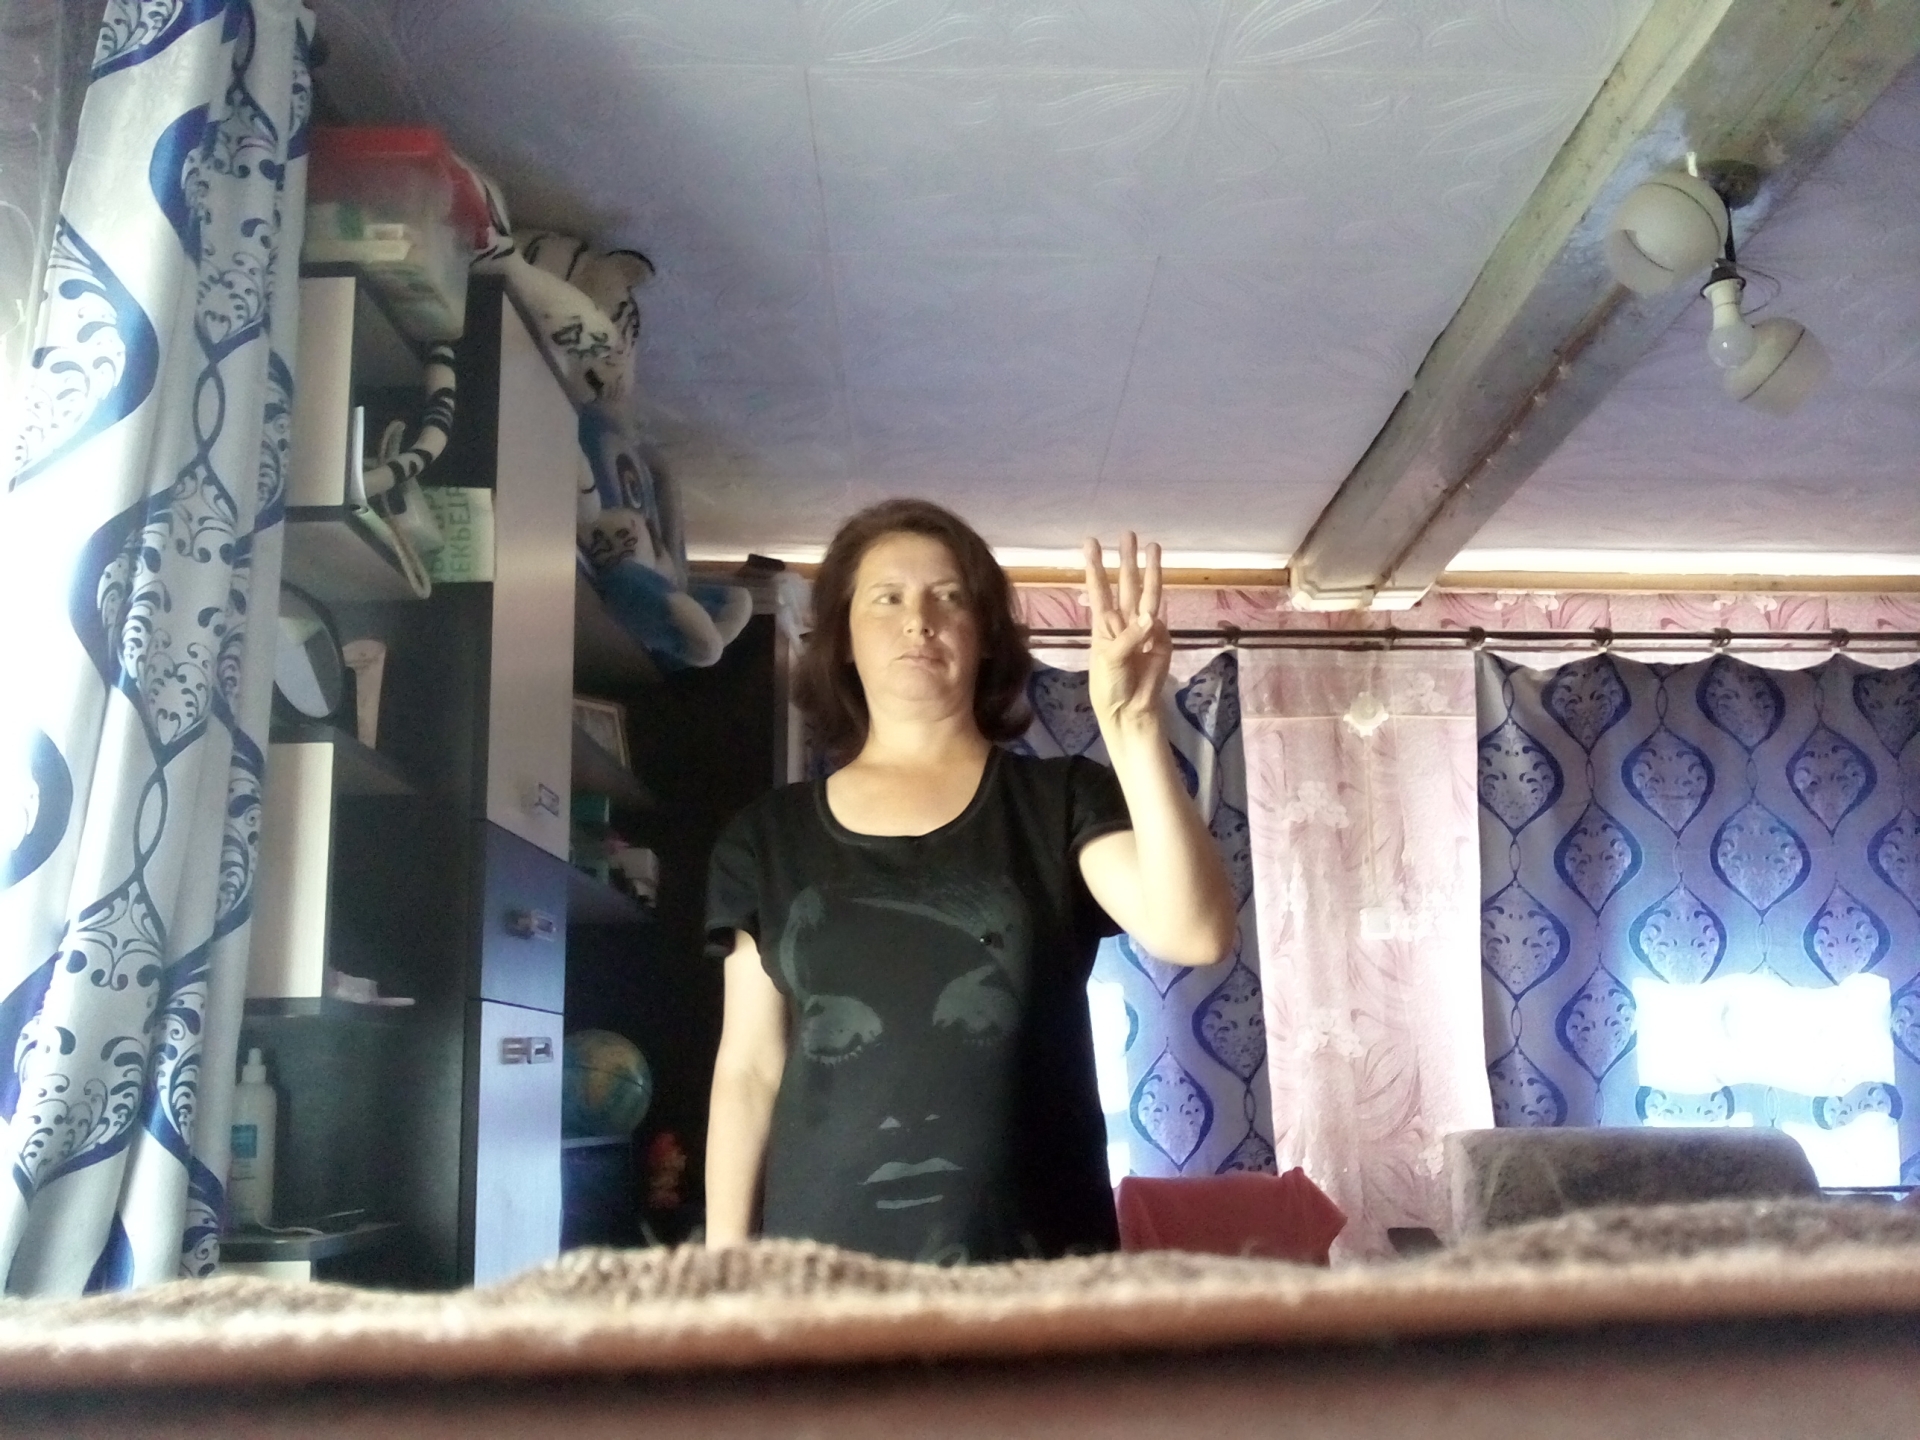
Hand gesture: three